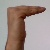
The image shows a hand gesture representing a space in Indian Sign Language.